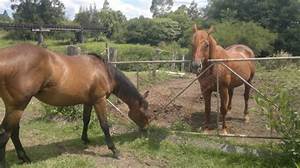
Label: cavallo